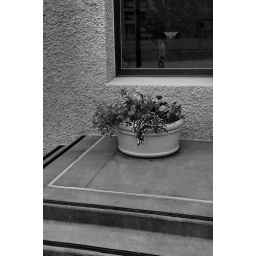
flowers in front of the window